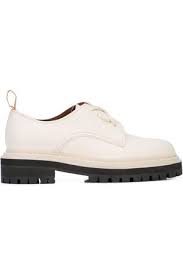
Label: Brogue